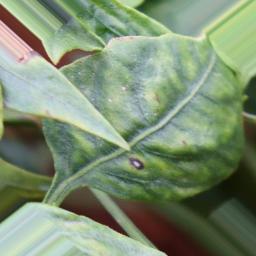
Label: cercospora